Klaus Hinrich Stahmer

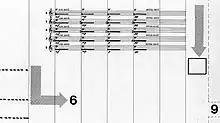

With a few exceptions, such as the "Fantasie" for violin or the "Solo" for double bass, Stahmer's compositions do not belong to the type of works in which playing takes place for the sake of playing. Rather, they are charged with extra-musical meaning and only become fully comprehensible through semantic decoding. In most cases, the themes and contents are revealed to the listener through the texts set to music, because "almost half of his works are closely related to language." Again and again, Stahmer has discovered "new possibilities" to "establish a relationship between the different artistic means of expression, music and the language of words. The spectrum ranges from text setting in the conventional sense to the musical interpretation and paraphrase of a linguistic model understood merely as "material"."